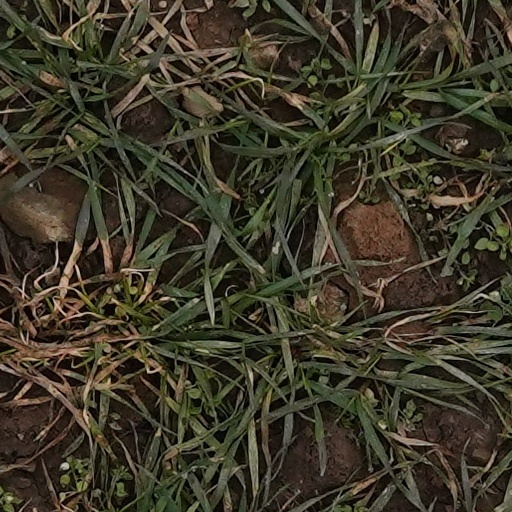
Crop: wheat